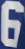
Number: 6